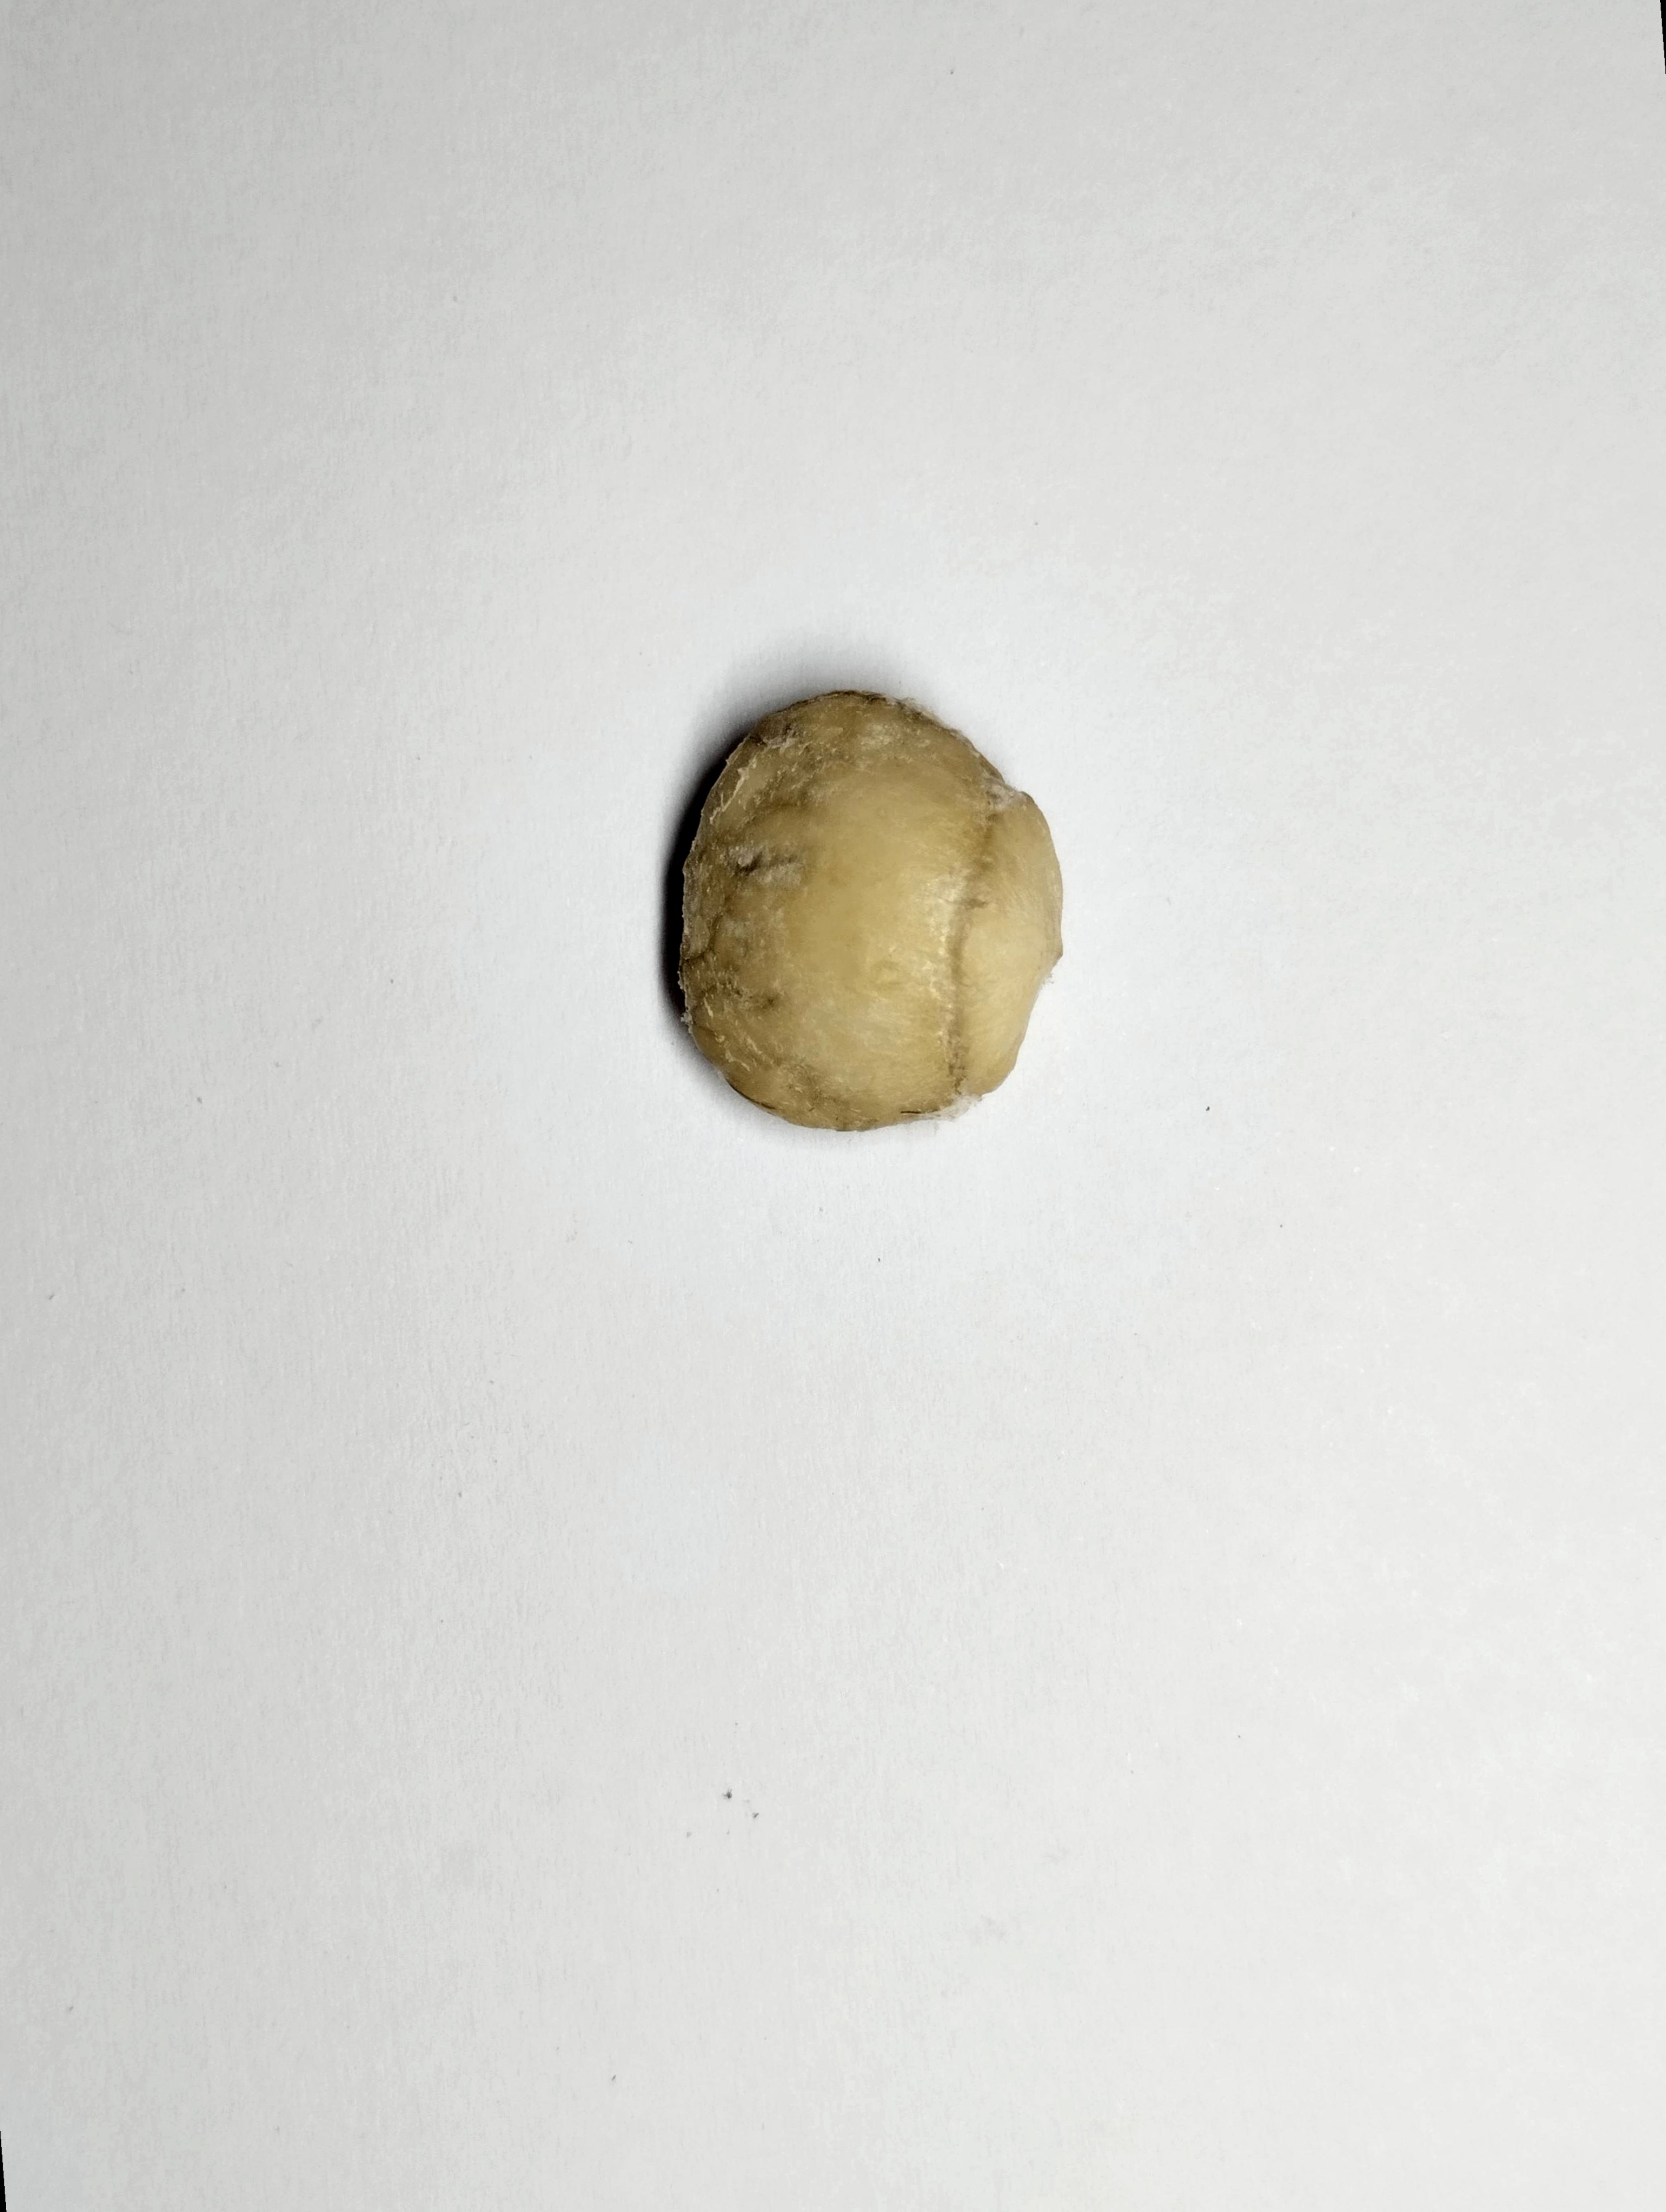
Label: bagus (good seed)